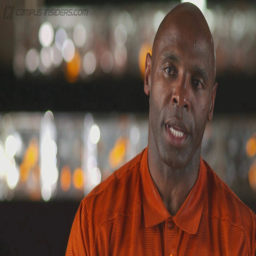
football coach speaks on the challenges of being a head coach